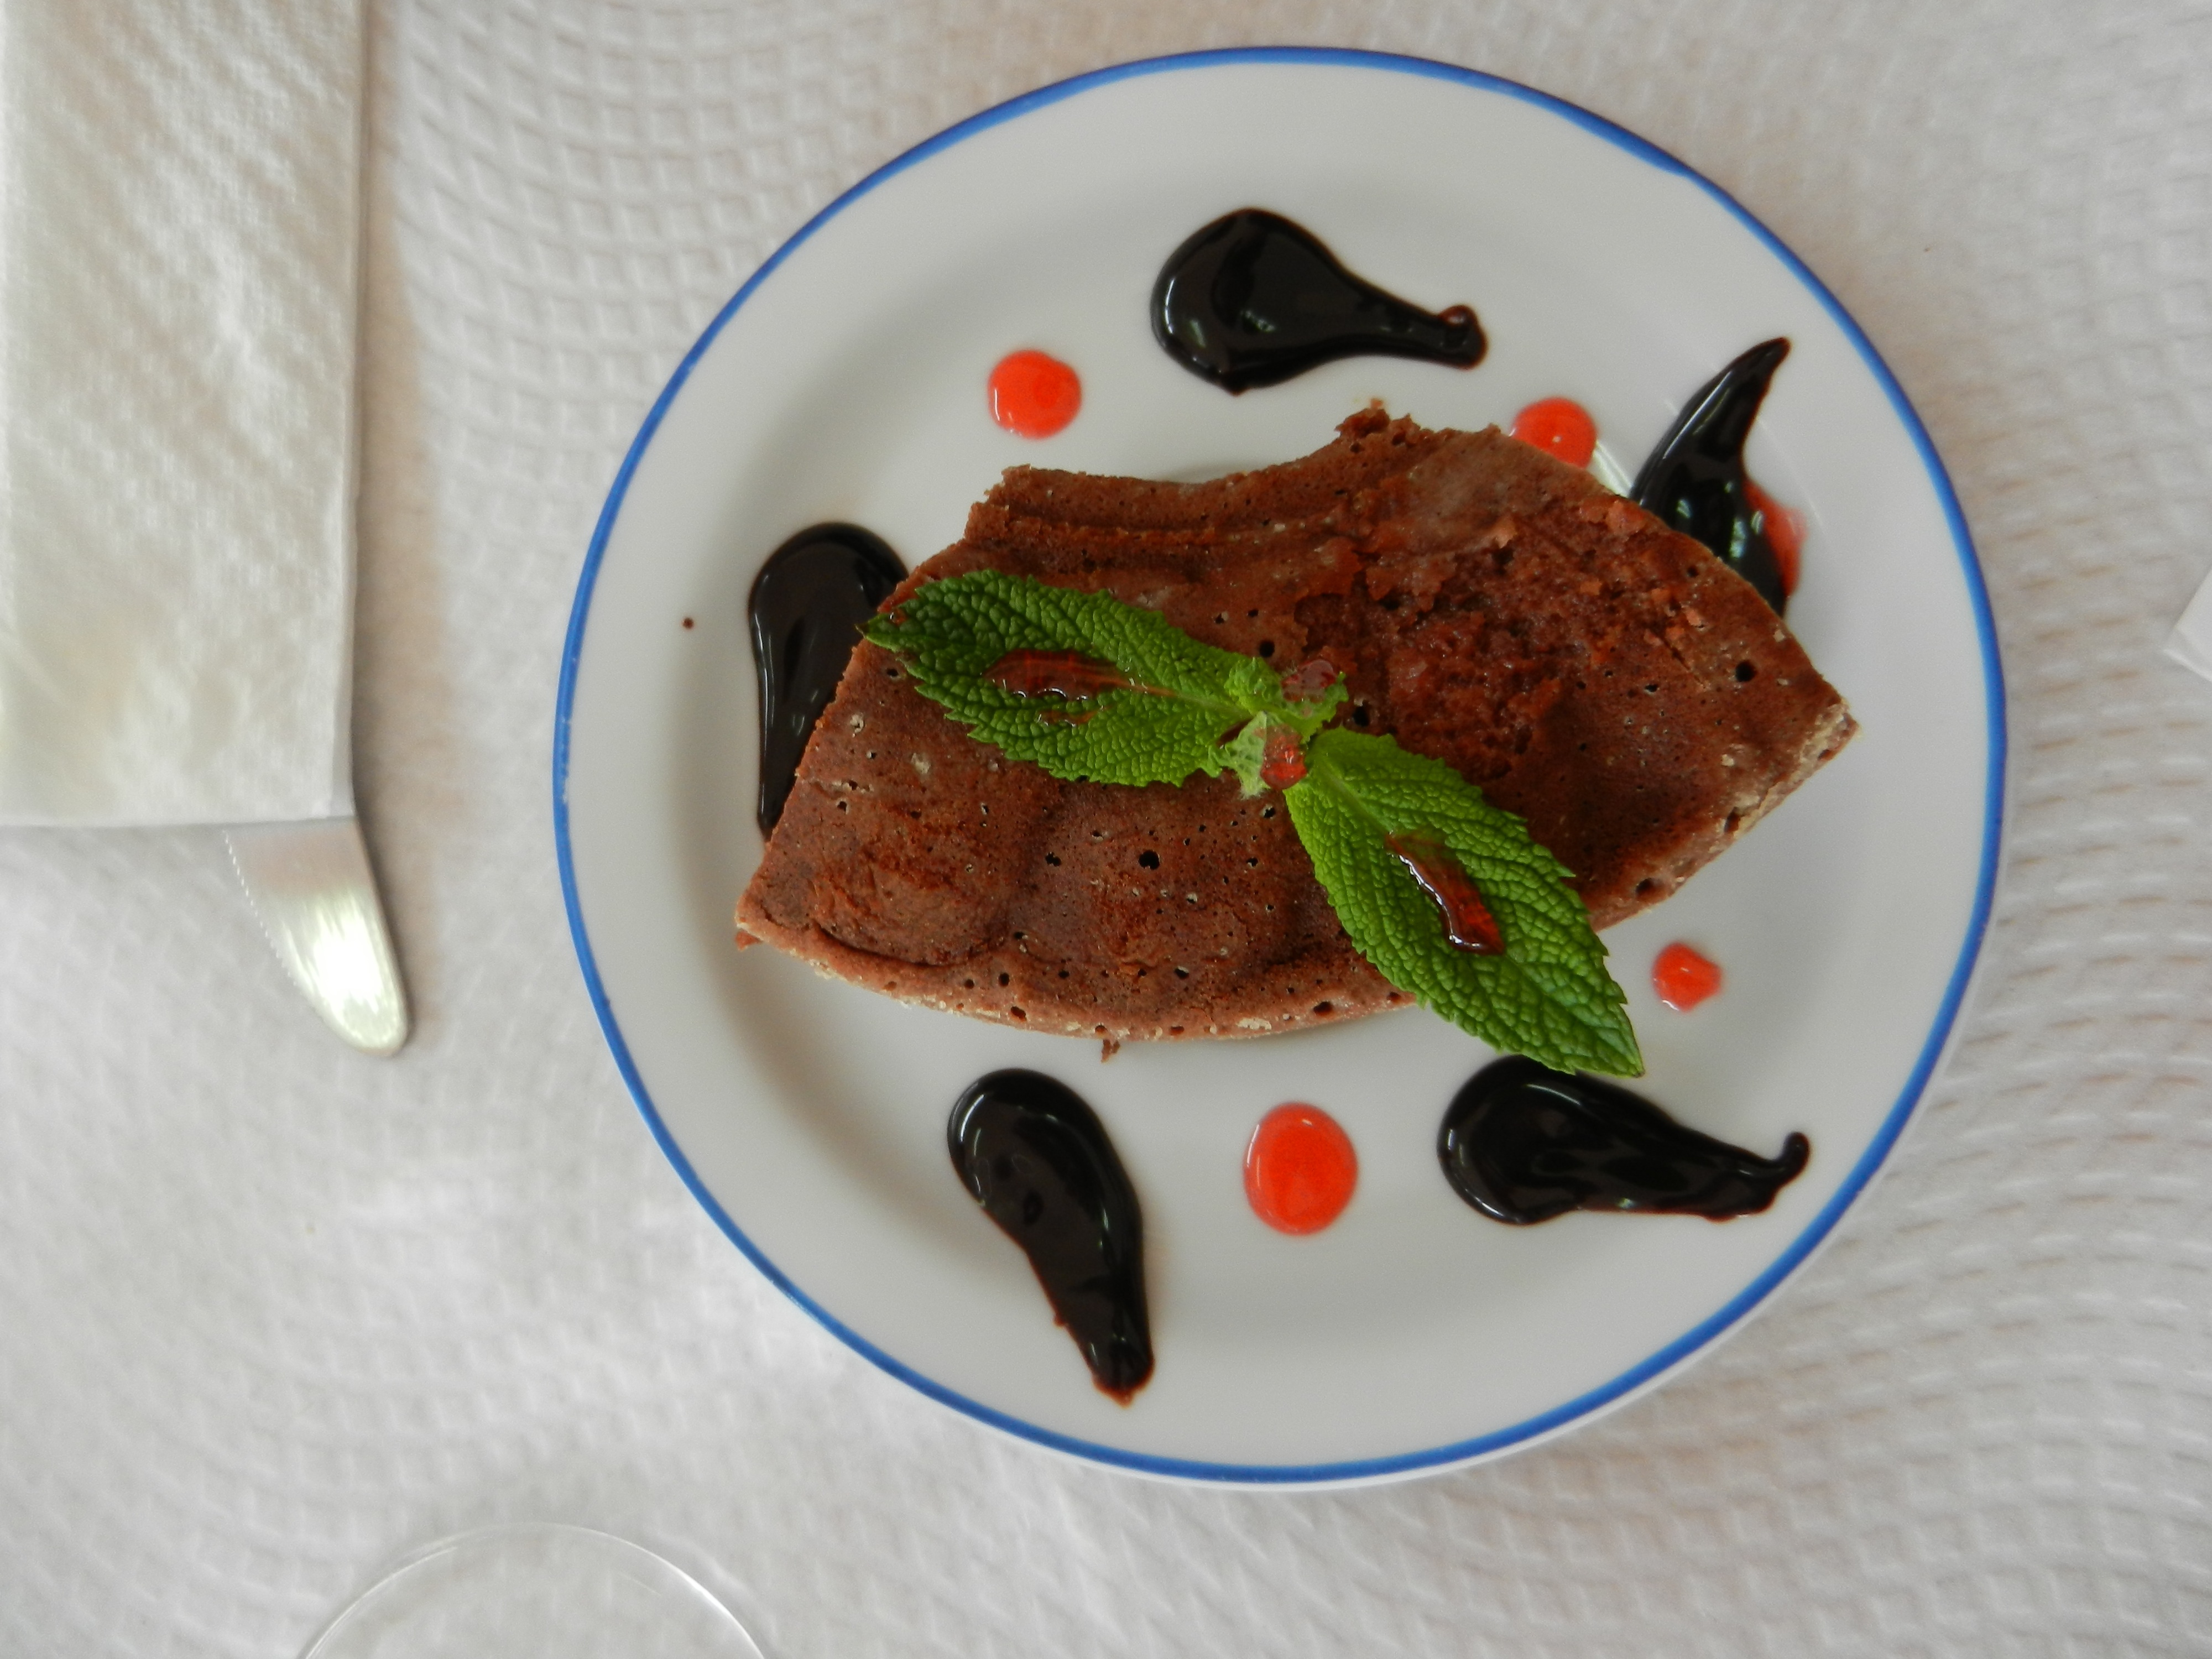
dish, meal, food, produce, breakfast, chocolate, dessert, meat, cuisine, pastry